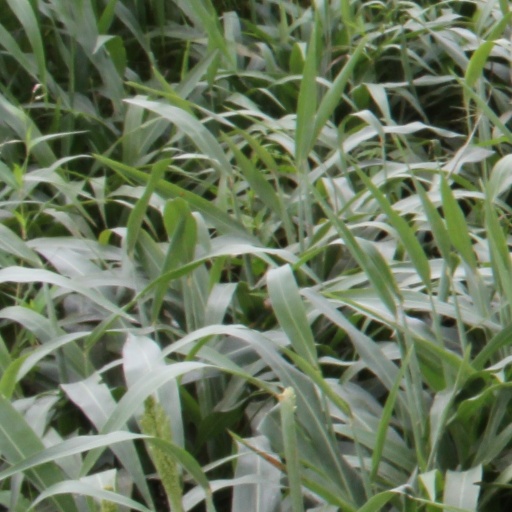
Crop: sorghum